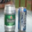
Label: can